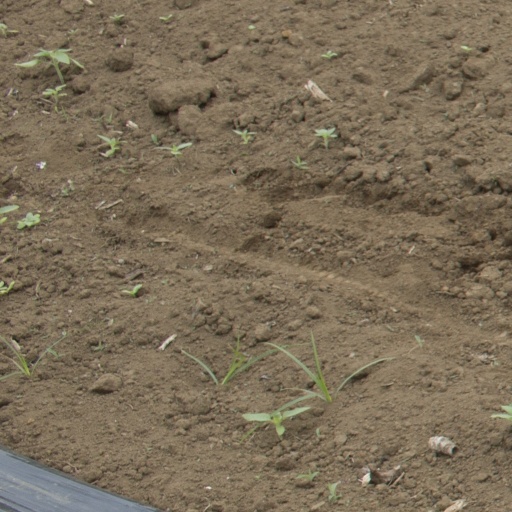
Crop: Jerusalem artichoke